Remembrance (1982 film)

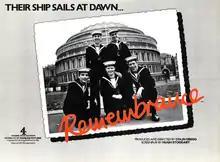
Film poster

Remembrance is a British ensemble drama about Royal Navy ratings of HMS "Raleigh", who are about to embark on a six-month naval exercise. The film is noteworthy for early appearances of several well-known British actors, including Timothy Spall, Lisa Maxwell, John Altman and Gary Oldman in his film debut. It was an early production from Channel Four Films and was shown on 10 November 1982 on Channel 4. It was also one of the first films in the UK to be shown on television less than three years after its initial cinema release (a delay enforced at the time by the Cinema Exhibitors' Association).